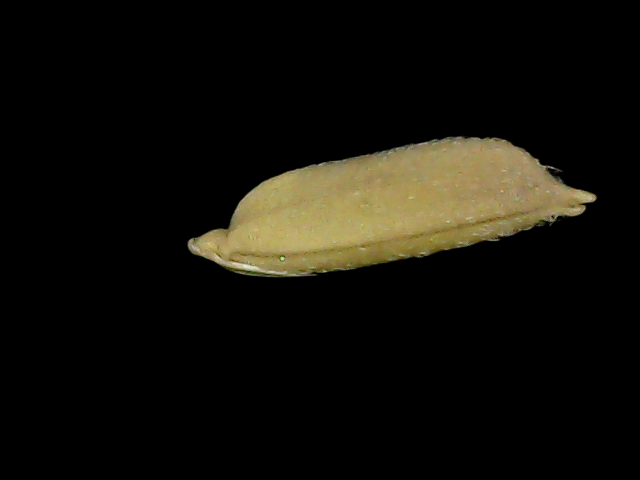
Rice variety: Bd49